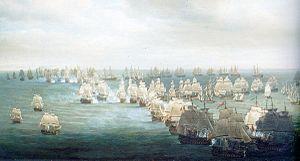
Frank Abney Hastings fut un marin britannique et un philhellène. Cadet d'une famille noble anglaise, Frank Abney Hastings fit une carrière dans la Royal Navy. Il participa ainsi à la bataille de Trafalgar, à tout juste onze ans. Il fut chassé de la Royal Navy en 1819, alors même qu'il venait de prendre son premier commandement. Dès 1821, il s'engagea aux côtés des Grecs dans leur guerre d'indépendance contre l'Empire ottoman. À l'été 1822, il participa à l'expédition navale qui devait venger le massacre de Chios. Il fut le témoin des dernières exactions ottomanes sur l'île. Il prit ensuite part au siège de Nauplie. Il recruta à cette occasion sa propre troupe et en 1823 participa aux combats en Crète.
La bataille de Trafalgar oppose le 21 octobre 1805 la flotte franco-espagnole sous les ordres du vice-amiral Villeneuve, à la flotte britannique commandée par le vice admiral Nelson.